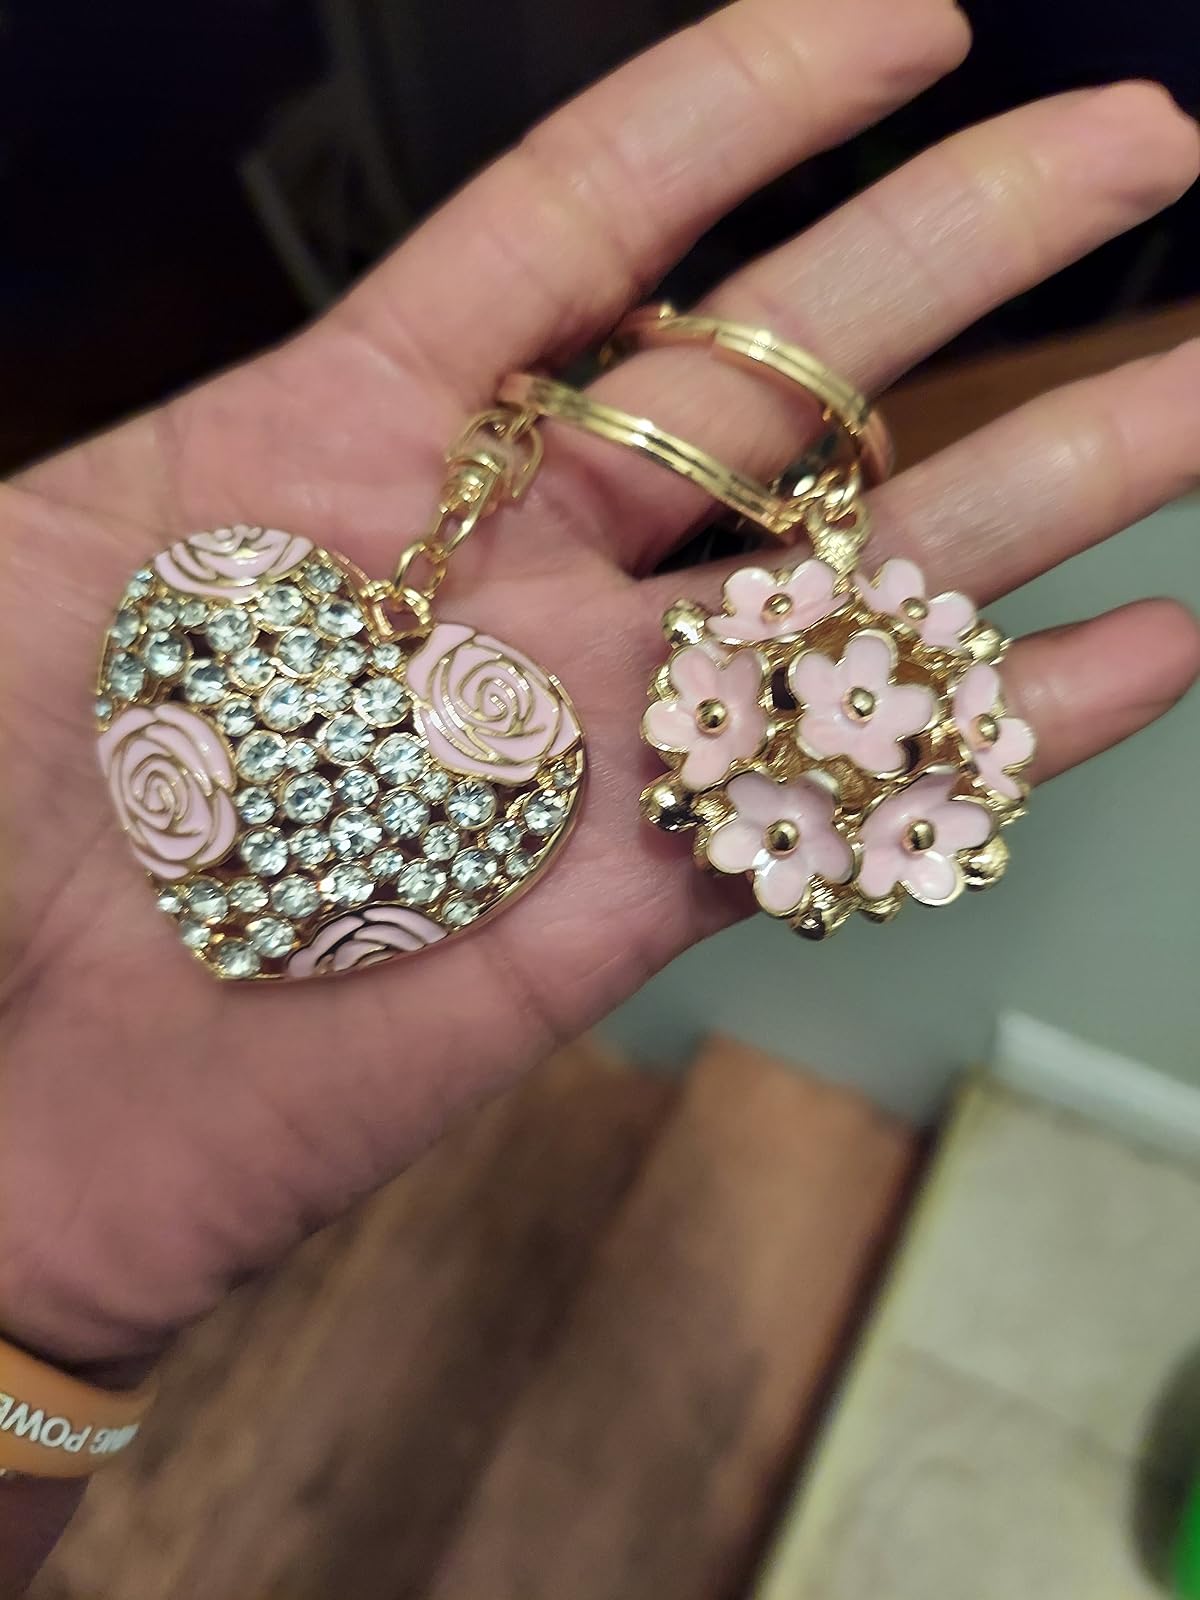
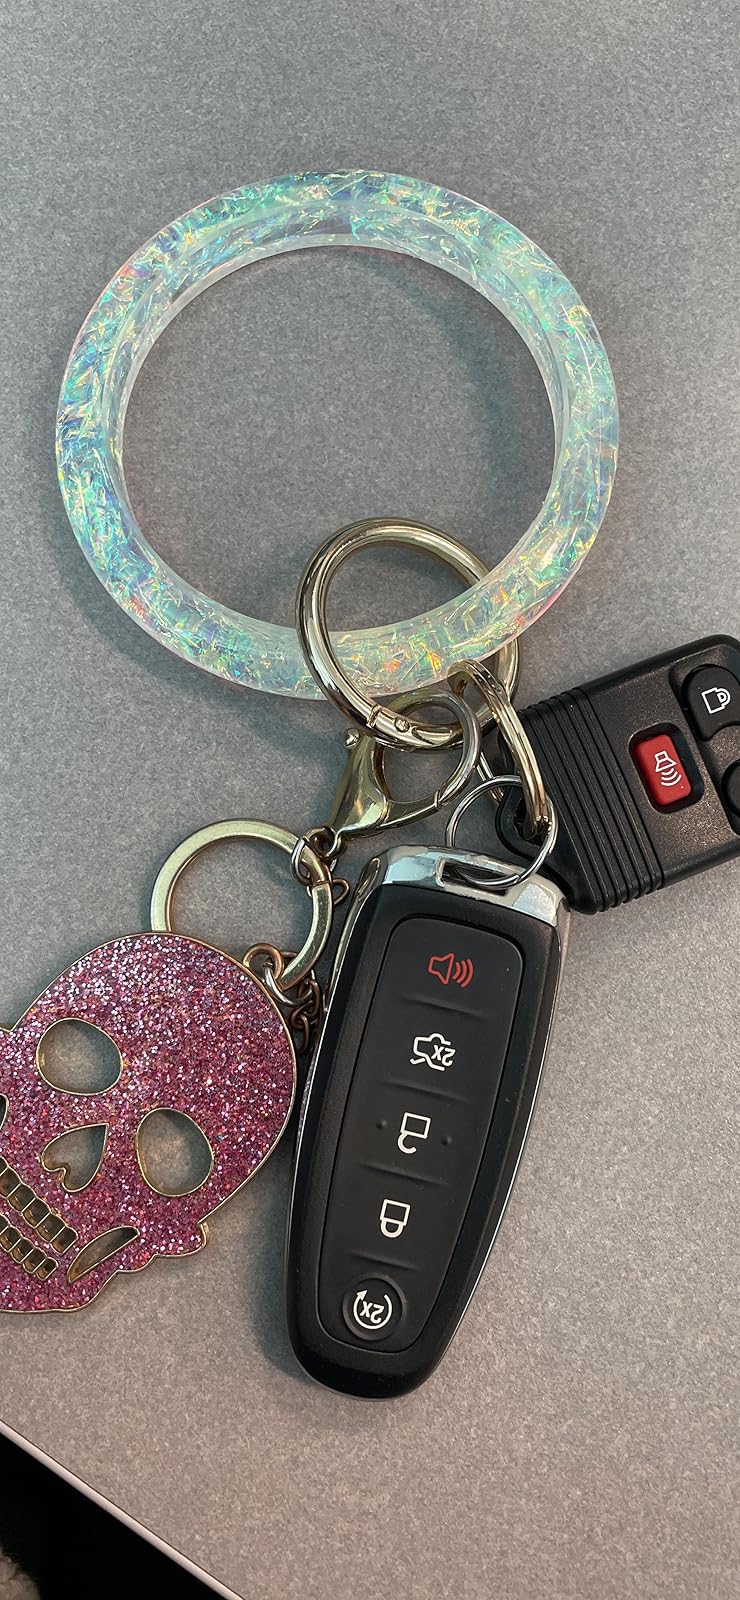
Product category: accessories_keychain
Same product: no